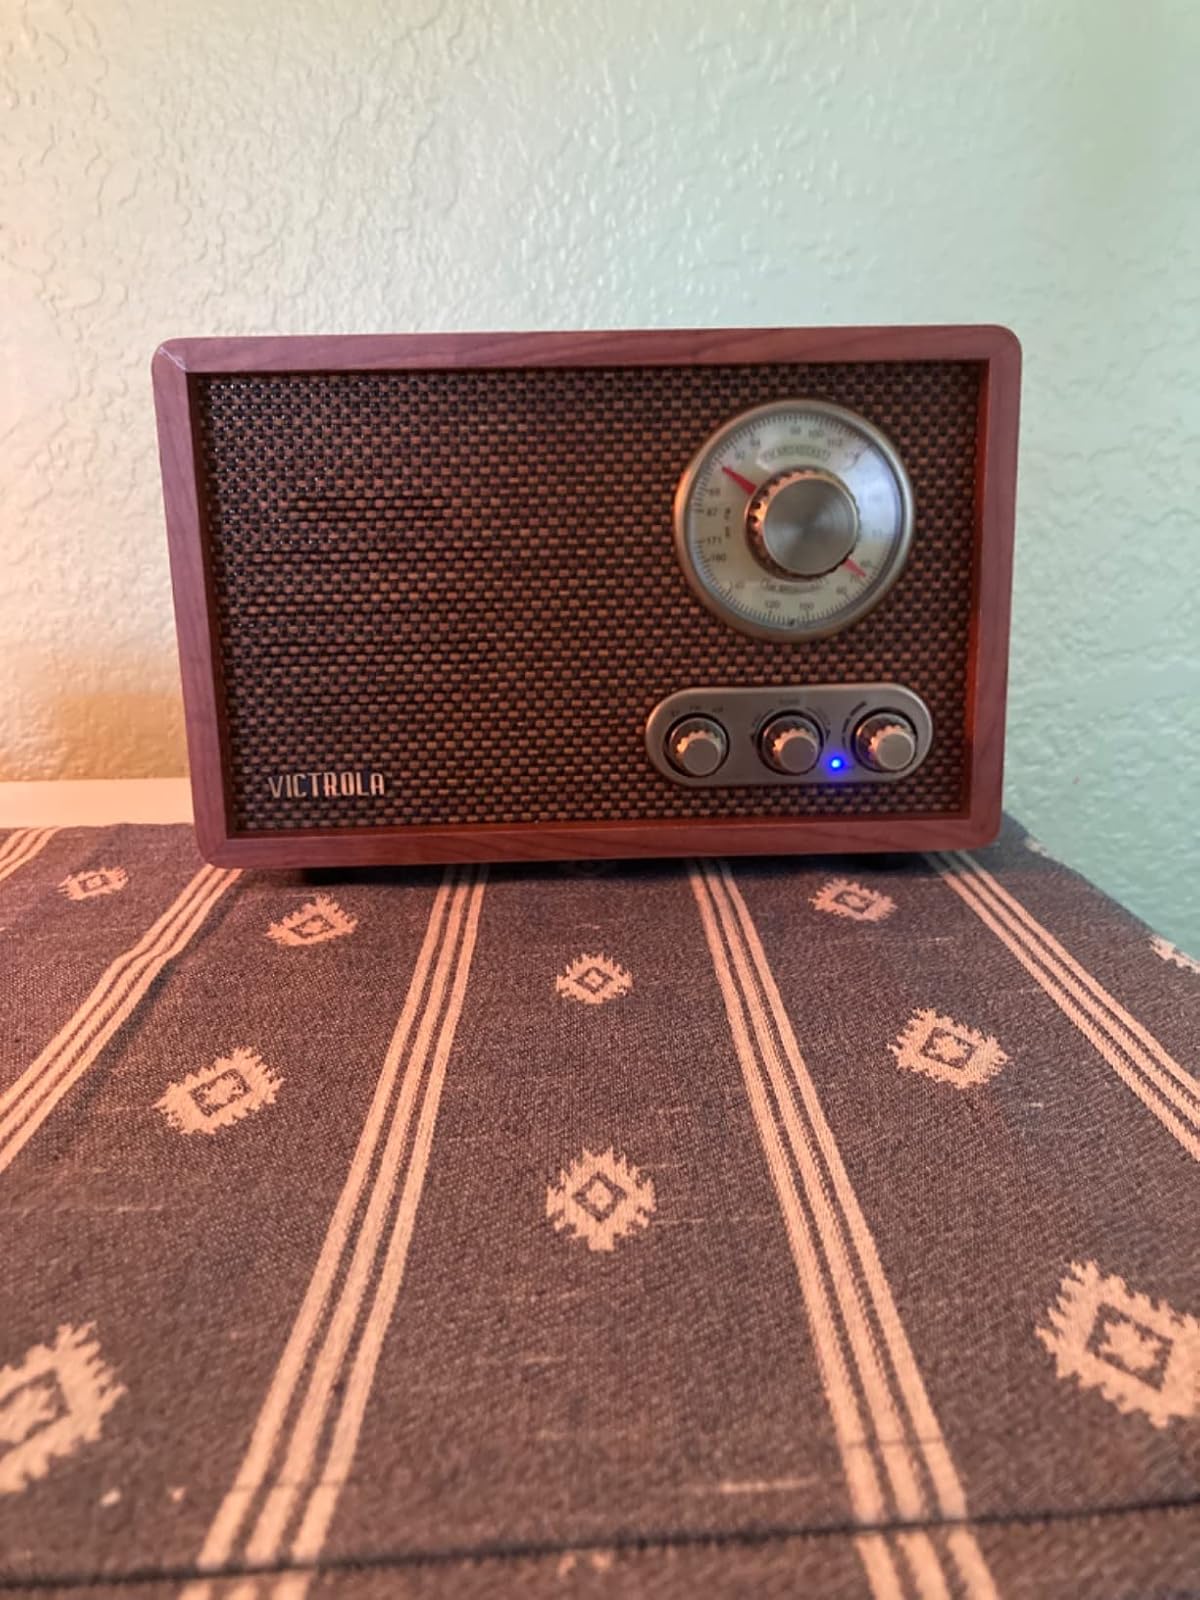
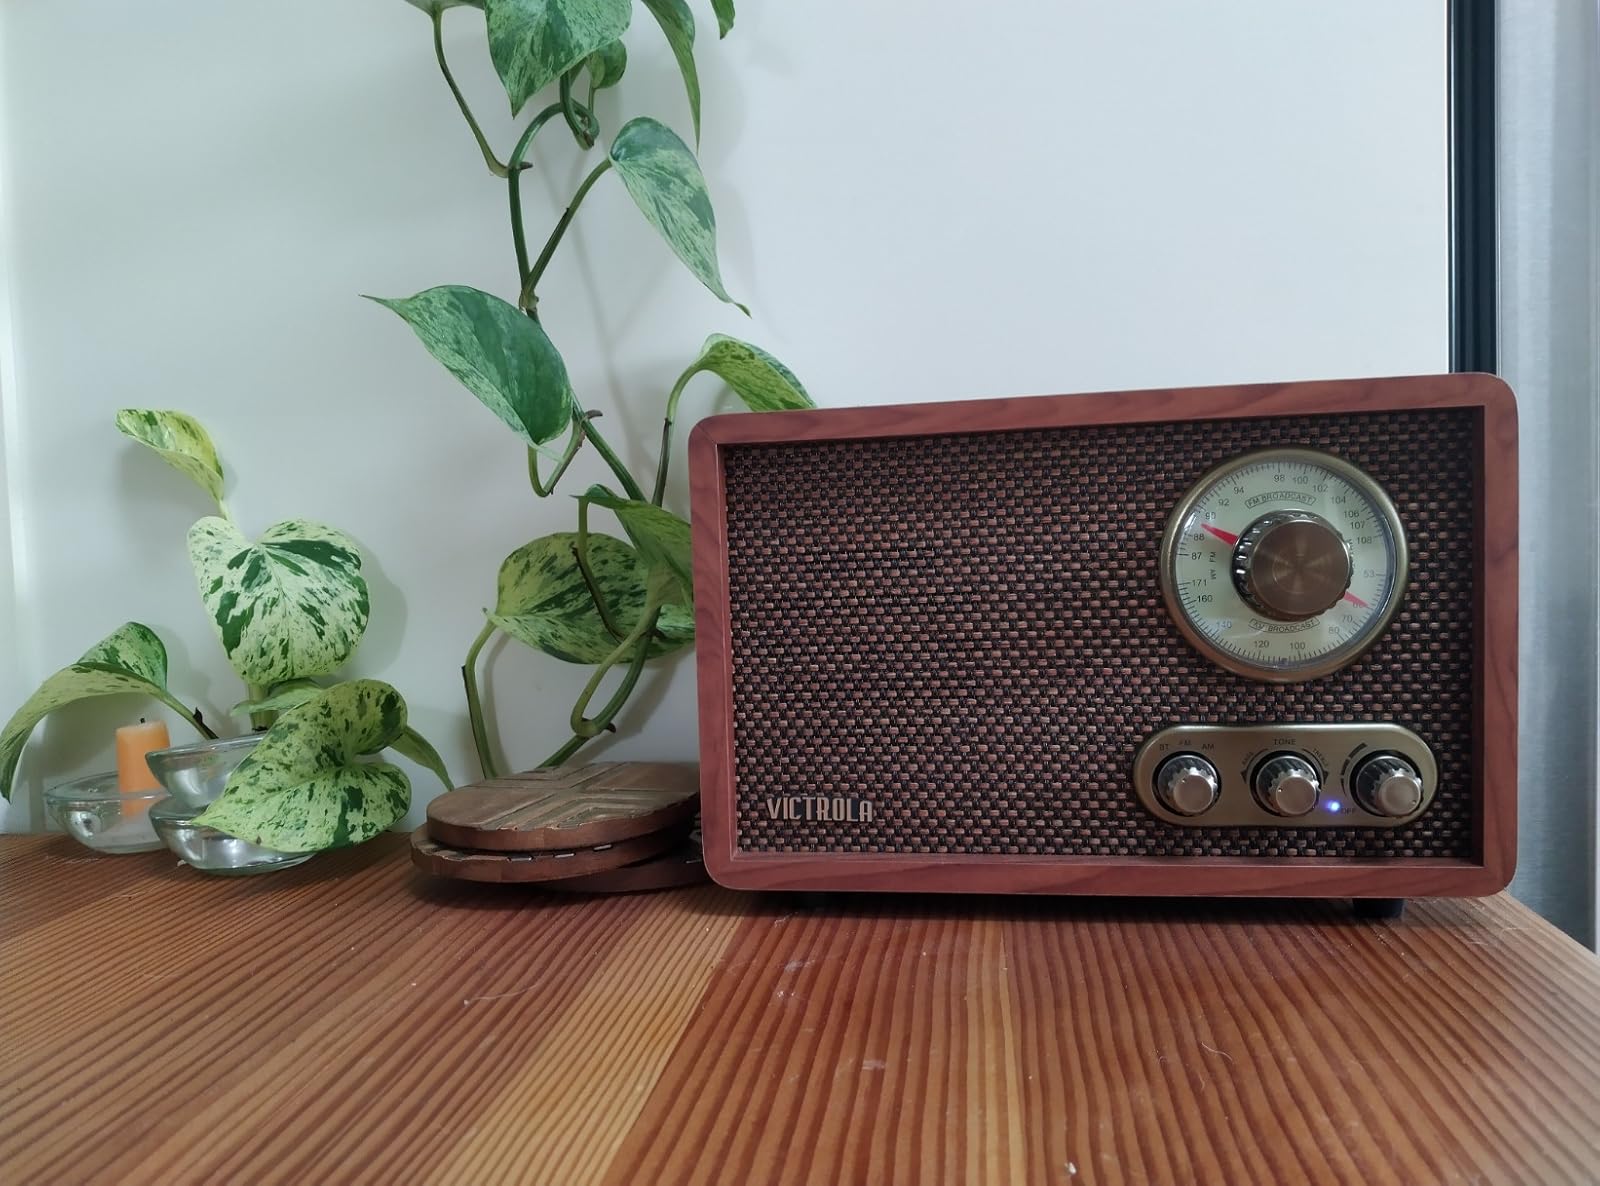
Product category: radio
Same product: yes